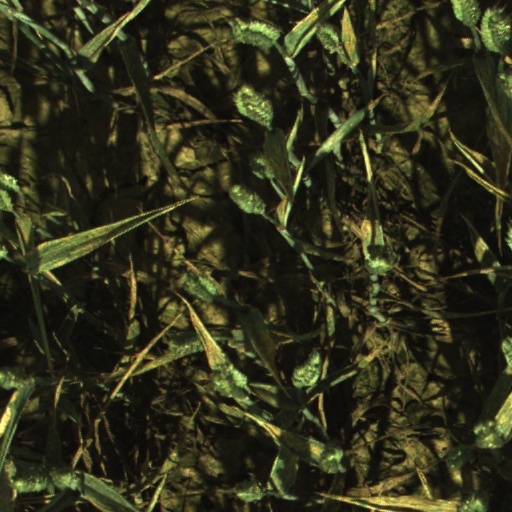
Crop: wheat